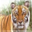
Label: tiger